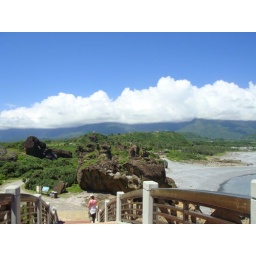
3 immortels rock in eastern coast